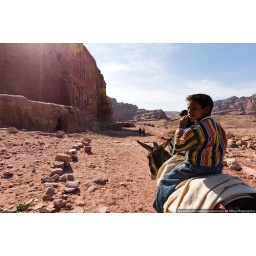
The road around rocks